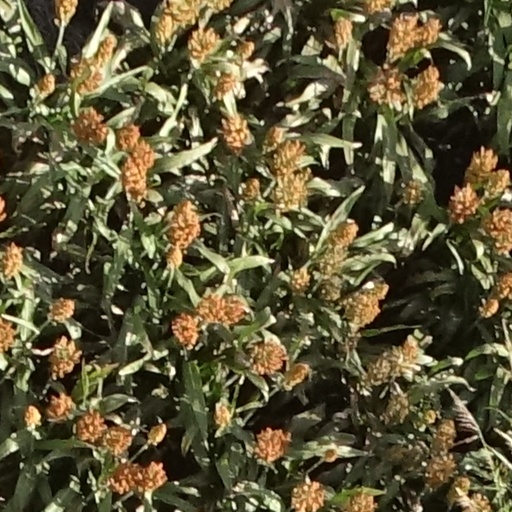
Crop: sorghum